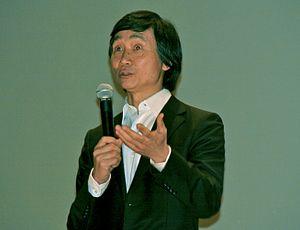
Li Cunxin est un danseur d'origine chinoise, de nationalité américaine puis australienne, né le 26 janvier 1961 dans un village à côté de la ville de Qingdao dans la province Shandong, en République populaire de Chine sous le régime de Mao Zedong.